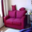
Label: couch